Kulathupuzha Sastha Temple

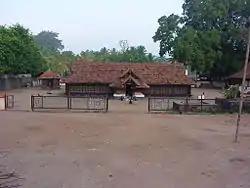
The temple in 2005

Kulathupuzha Sastha Temple is a Hindu temple dedicated to Shasta, located in Kulathupuzha in the Kollam district of Kerala, India. It is one of the five important Sastha temples in Kerala, the others being Aryankavu, Achankovil, Sabarimala and Kanthamala. The idol there is believed to have been installed by Parashurama and is made up of eight pieces of stone. The temple is known for the "Meenoottu" (fish feeding) offering. The temple is governed by the Travancore Devaswom Board.